Operation Postmaster

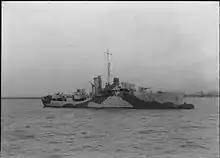
The

As soon as they were ready, the charges were detonated, releasing the anchors, and "Nuneaton" started to tow "Likomba" out of the harbour. Eleven men from "Vulcan" had managed to board "Duchessa d'Aosta"; while one group attached charges on the anchor chains, another searched below-decks, collecting prisoners. Blowing the anchor chains, "Vulcan" started to tow "Duchessa d'Aosta" out of the harbour. The explosions had alerted the population of the town, who started to gather on the pier, but no attempts were made to stop the ships from leaving. Several anti-aircraft emplacements opened fire at imagined targets, believing the explosions to have been caused by an aerial attack, but the six-inch guns protecting the harbour from attack from the sea remained silent. From entering the harbour to leaving with the ships under tow, the operation had taken 30 minutes, without any losses to the raiding party.